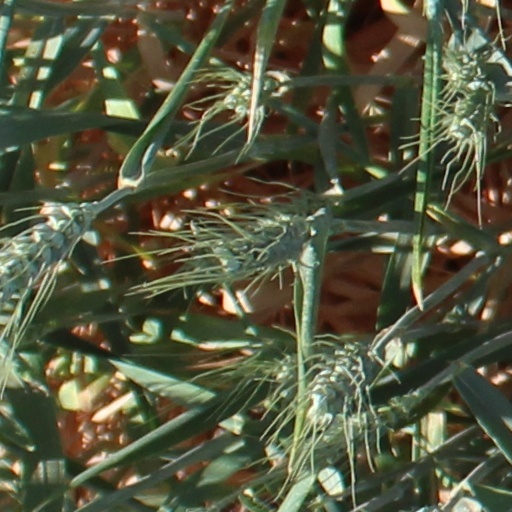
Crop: wheat